Das Kleine Theater Essen

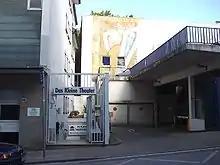
The theatre

Das Kleine Theater Essen is a theatre in Essen, North Rhine-Westphalia, Germany.